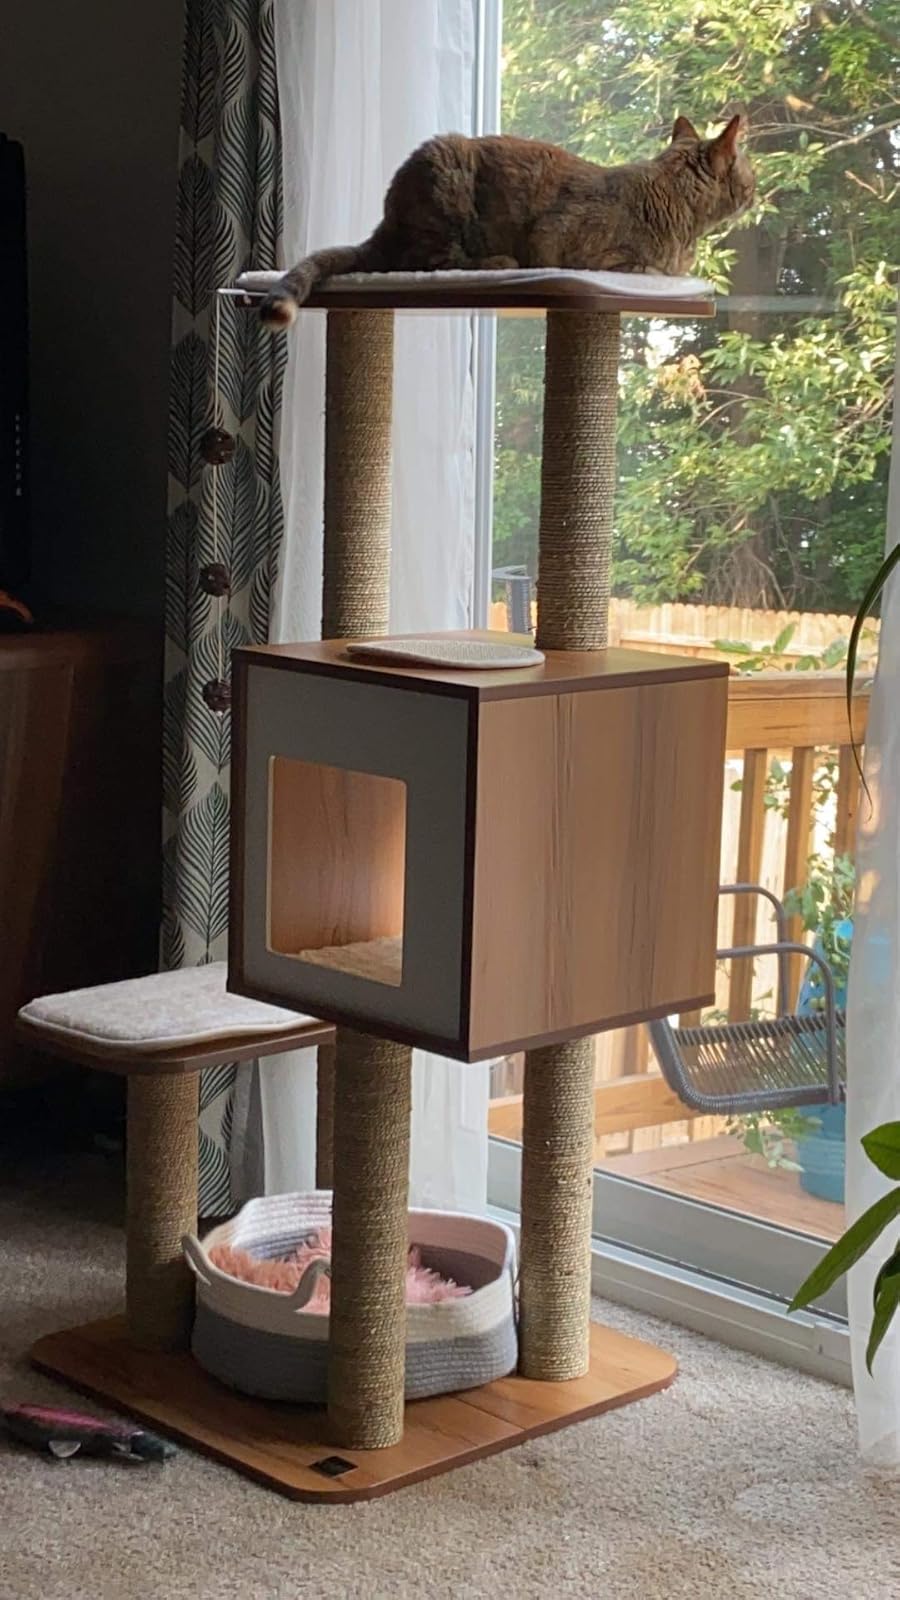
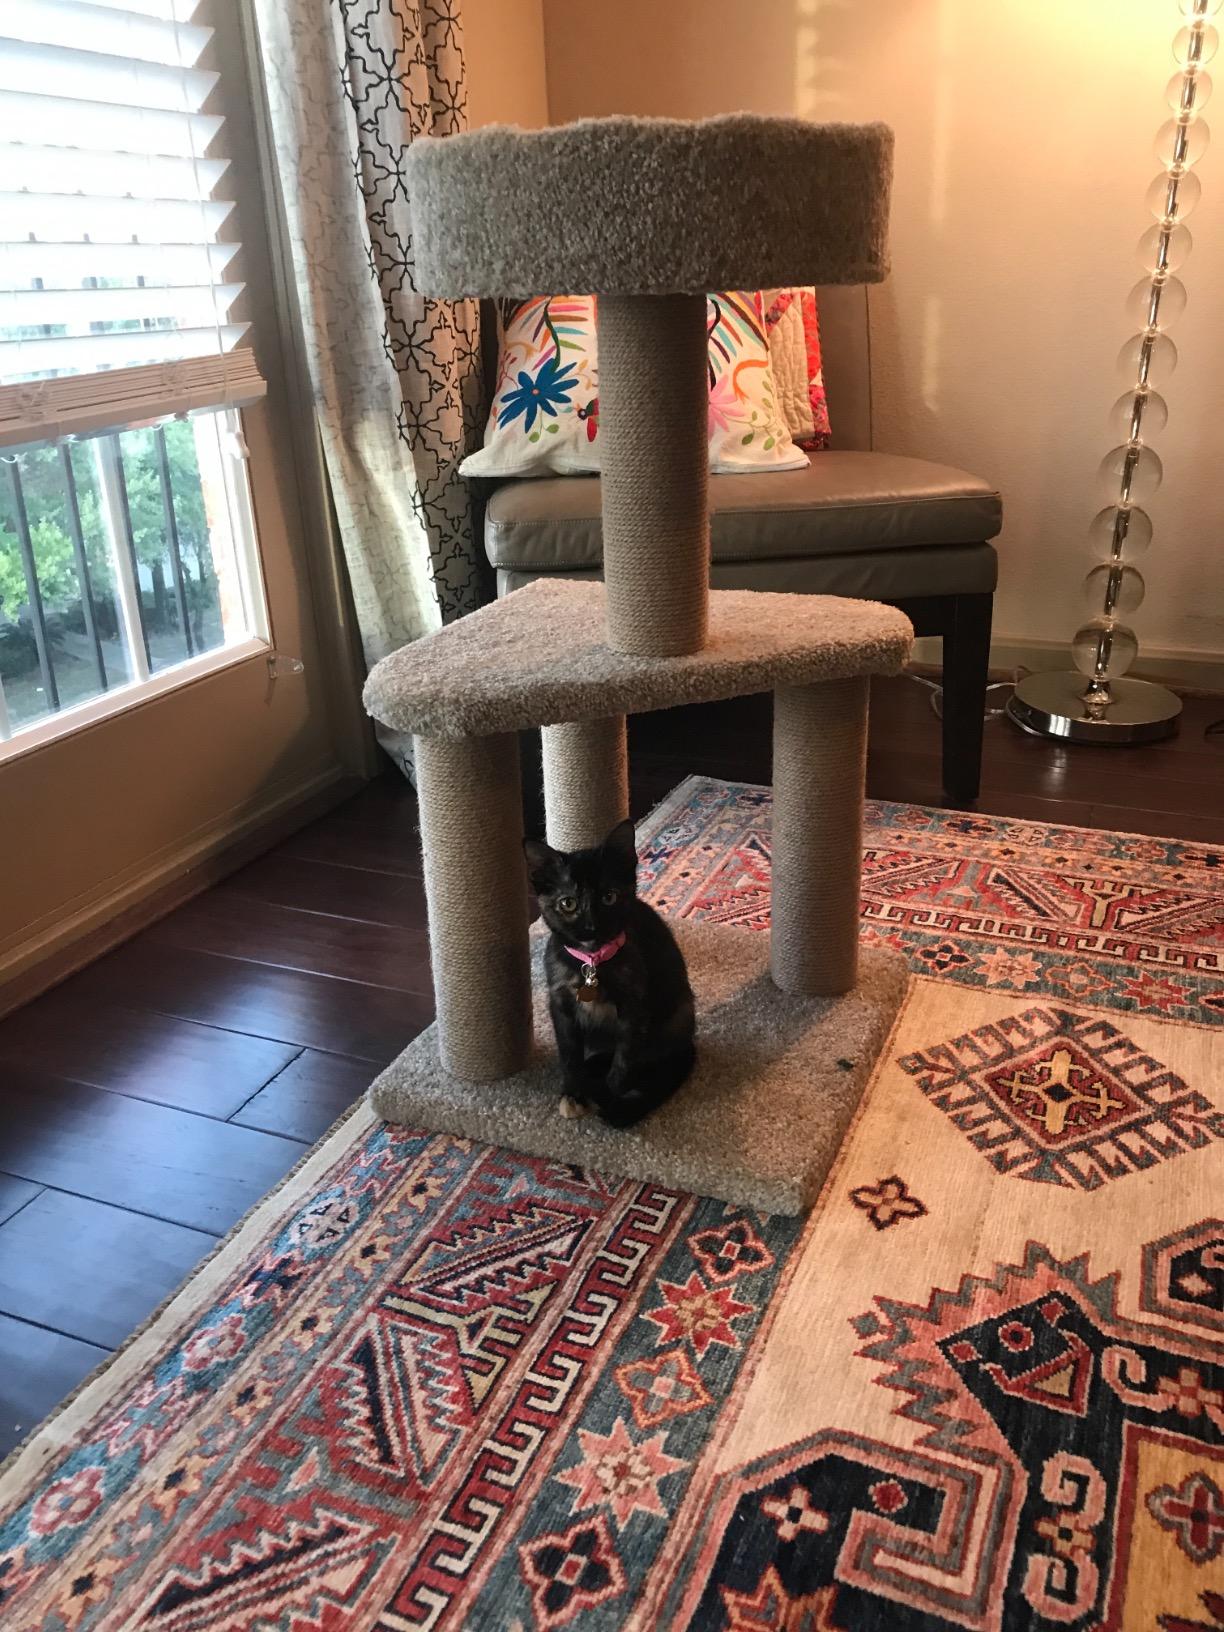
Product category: items_cat tree
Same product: no